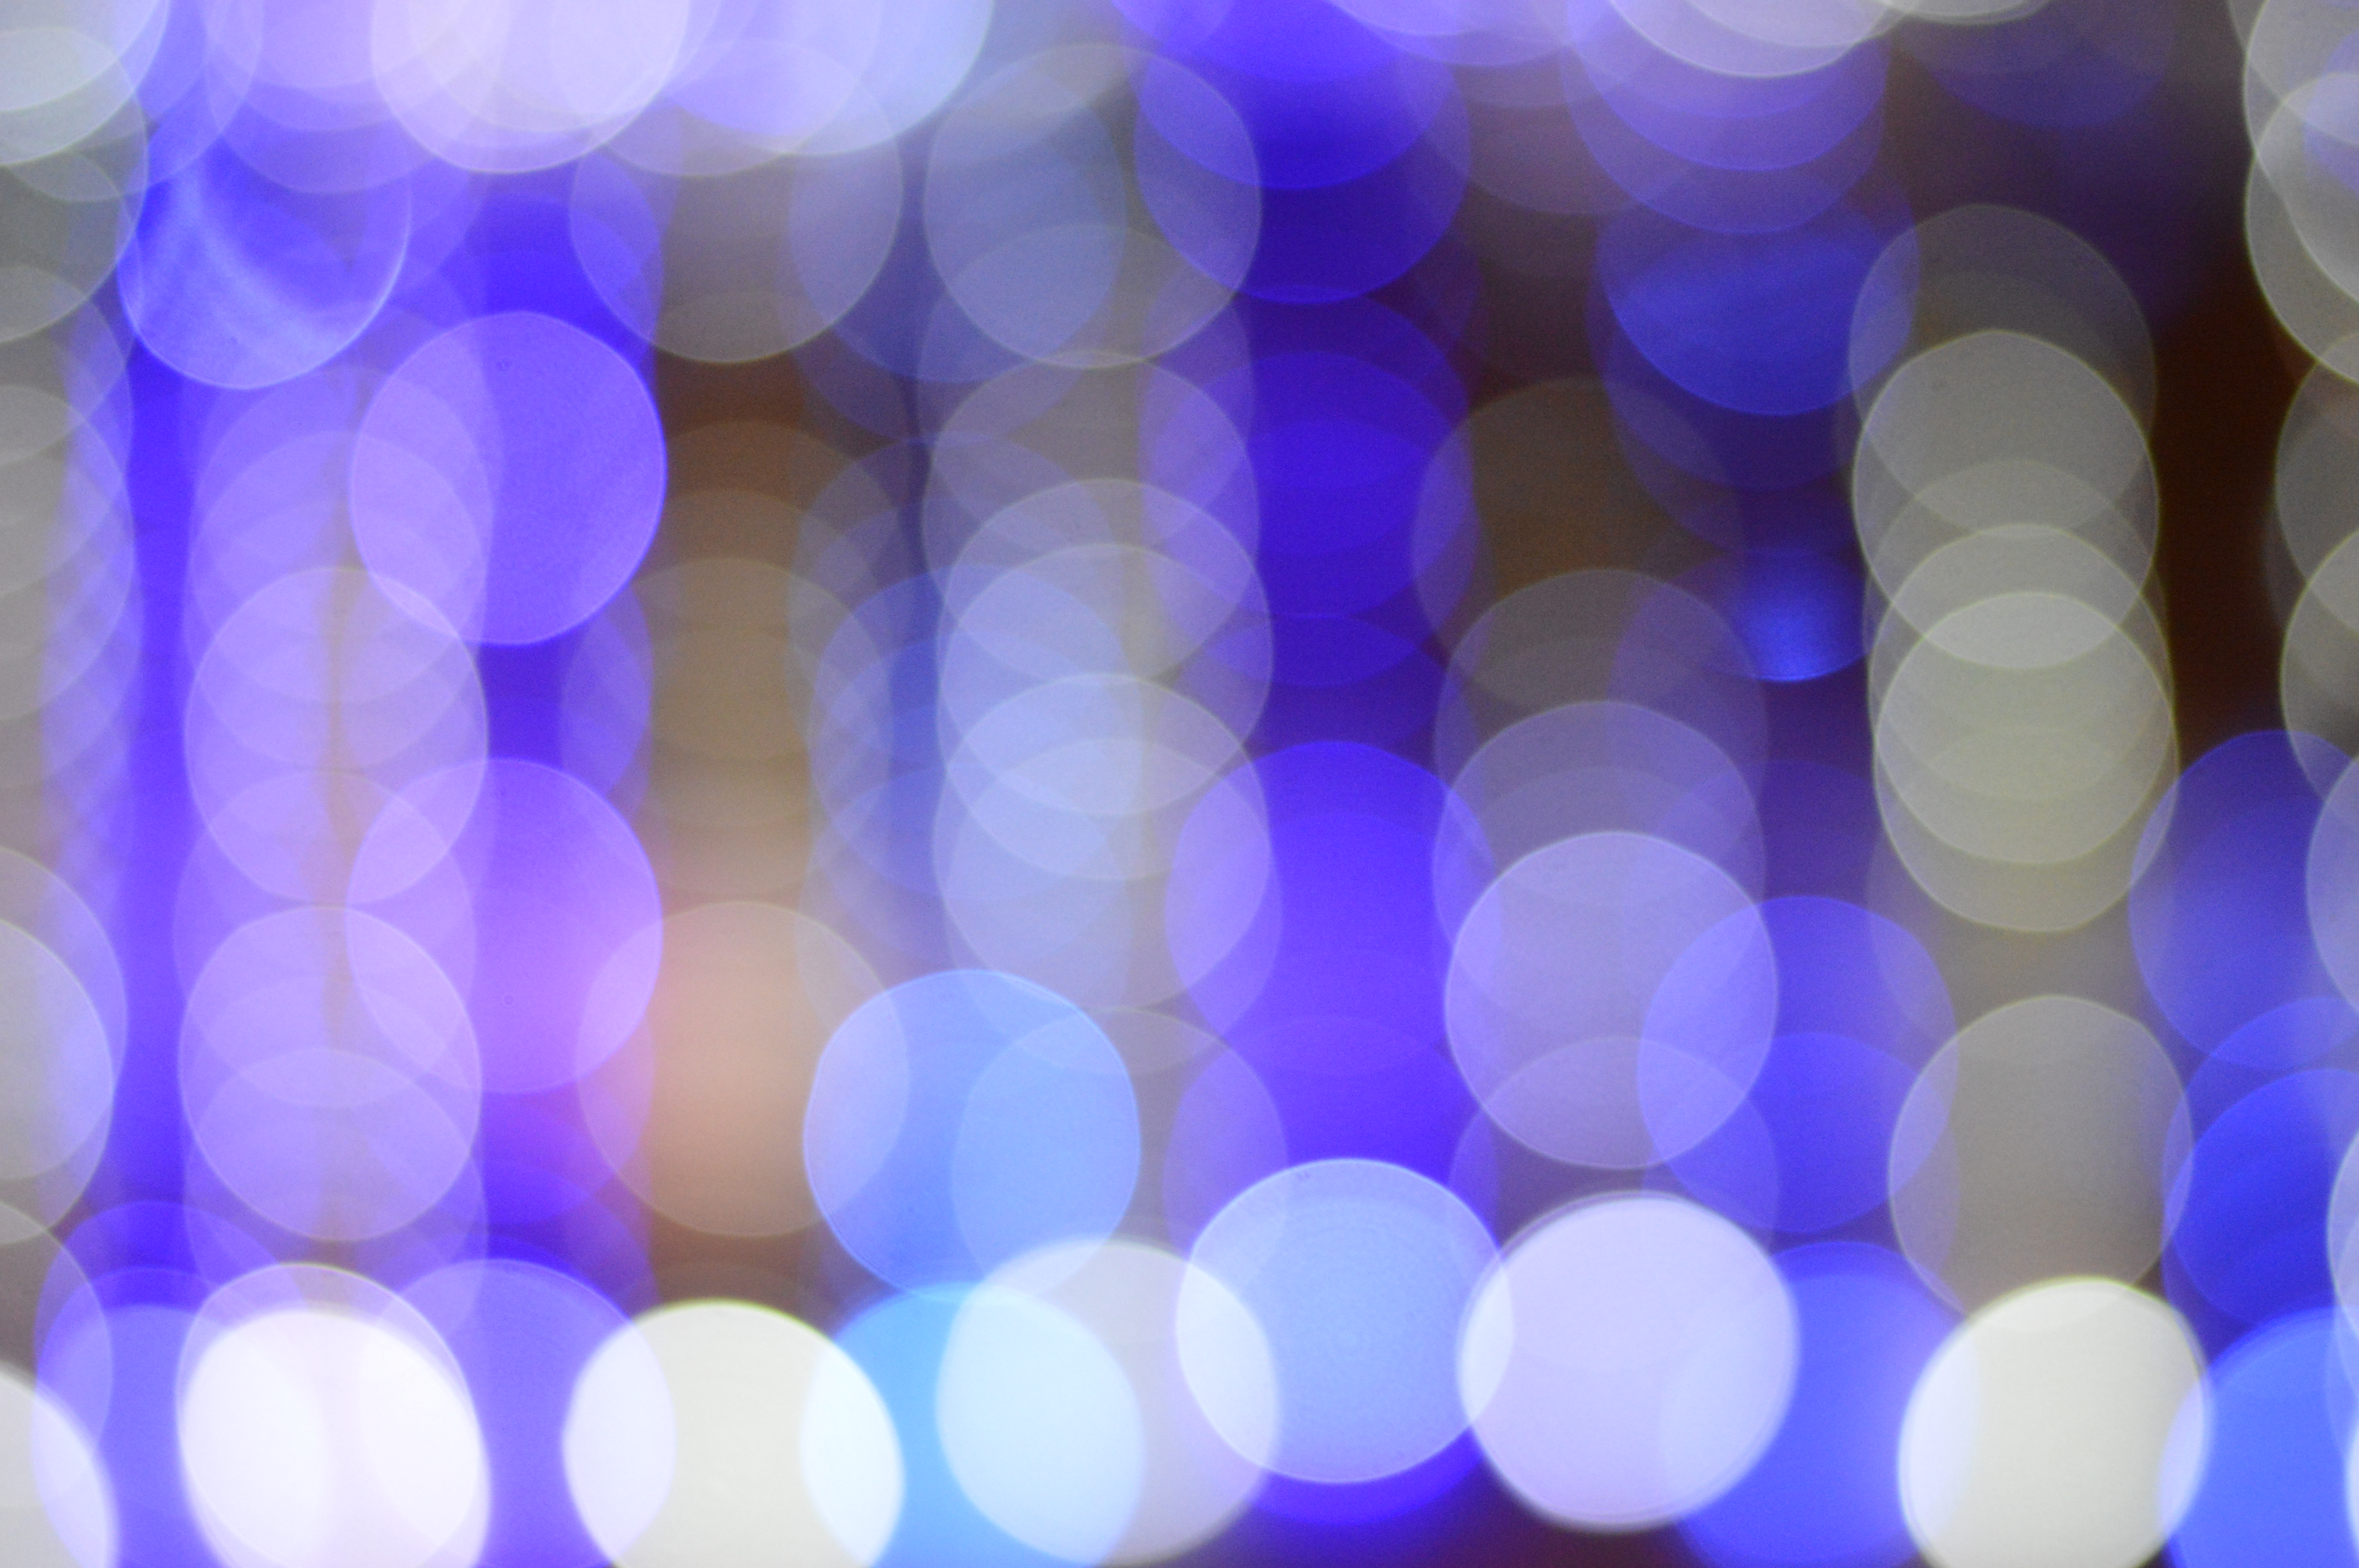
light, bokeh, purple, line, color, blue, blurred, lighting, circle, lights, sphere, shape